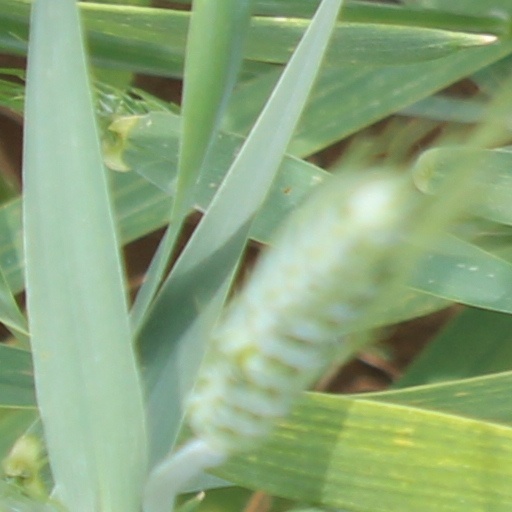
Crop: wheat